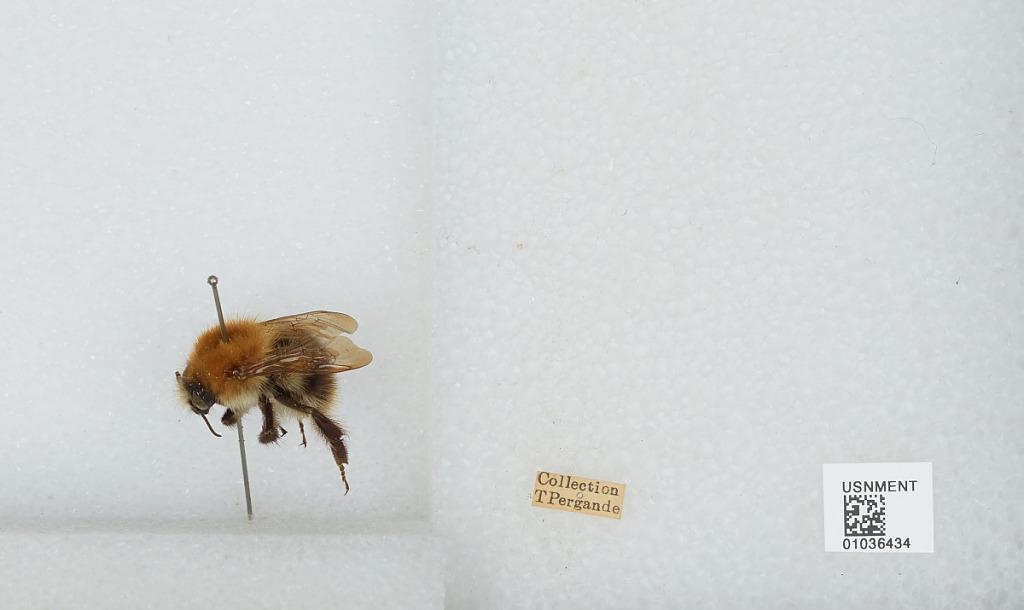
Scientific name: Bombus (Thoracobombus) pascuorum (Scopoli)